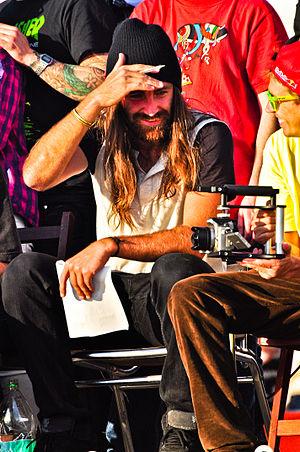
Chris Haslam, né en 1980, est un skateboarder professionnel canadien, originaire de l'Ontario.